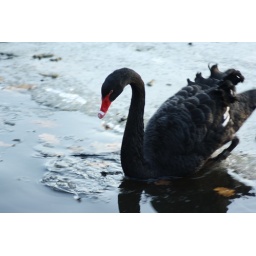
black swan in Voorburg park